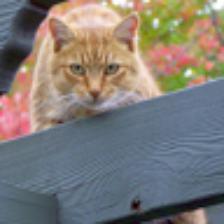
Label: NonHuman